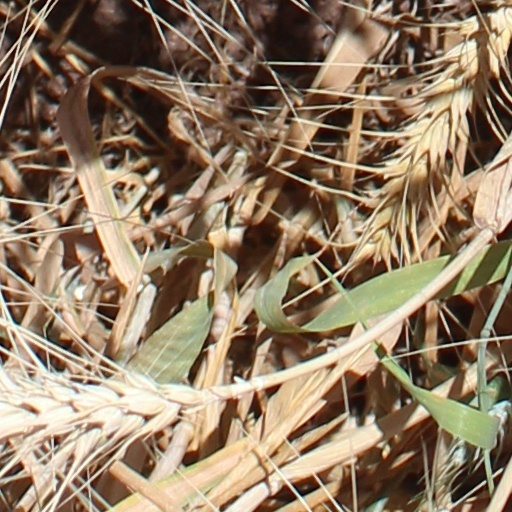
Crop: wheat